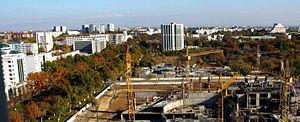
Tachkent, est une métropole d'Asie centrale, capitale de la République d'Ouzbékistan. Située à l'est du pays, à quelques dizaines de kilomètres de la frontière kazakh, elle compte aujourd'hui plus de 2,7 millions d'habitants. Administrativement, elle est à la fois une ville et la capitale de la province de Tachkent.